Gaëtan Varenne

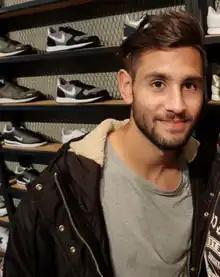
Varenne in 2018

Gaëtan Antony Varenne (born 24 June 1990) is a former professional footballer who played as a forward. He holds both French and Israeli citizenship.